Lili Reinhart

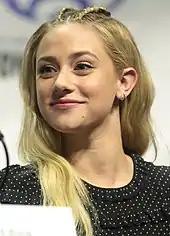
Reinhart at the 2017 WonderCon

In 2017, Reinhart was cast in "Galveston", based on Nic Pizzolatto's 2010 novel of the same name. In the film, directed by Mélanie Laurent, Reinhart plays Tiffany, who was placed for adoption as a child. The film premiered at South by Southwest on March 10, 2018, and received a limited theatrical release through RLJE Films on October 19, 2018. "Galveston" received mixed critical reviews and grossed only $190,320 at the box office.